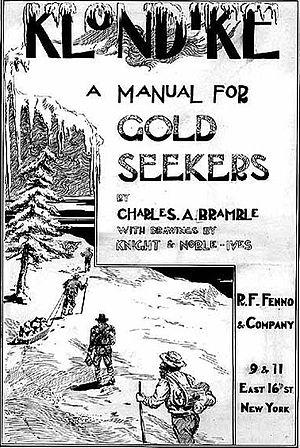
L'histoire de l'Alaska remonte au Paléolithique supérieur quand des groupes sibériens ont traversé le pont terrestre de Béringie pour rejoindre l'actuel Alaska.
La ruée vers l'or du Klondike quelquefois appelée ruée vers l'or de l'Alaska et plus rarement ruée vers l'or du Yukon est une ruée vers l'or qui attira environ 100 000 prospecteurs dans la région du Klondike dans le territoire canadien du Yukon entre 1896 et 1899. De l'or y fut découvert le 16 août 1896 et lorsque les nouvelles arrivèrent à San Francisco l'année suivante, elles entraînèrent une ruée. Le trajet à travers le terrain difficile et le climat froid avec de lourdes charges se révéla trop dur pour de nombreux prospecteurs et entre 30 000 et 40 000 seulement arrivèrent sur place. Environ 4 000 trouvèrent de l'or. La ruée se termina en 1899 lorsque de l'or fut découvert à Nome en Alaska et de nombreux prospecteurs quittèrent le Klondike. La ruée a été immortalisée par des livres comme L'Appel de la forêt et des films tels que La Ruée vers l'or.